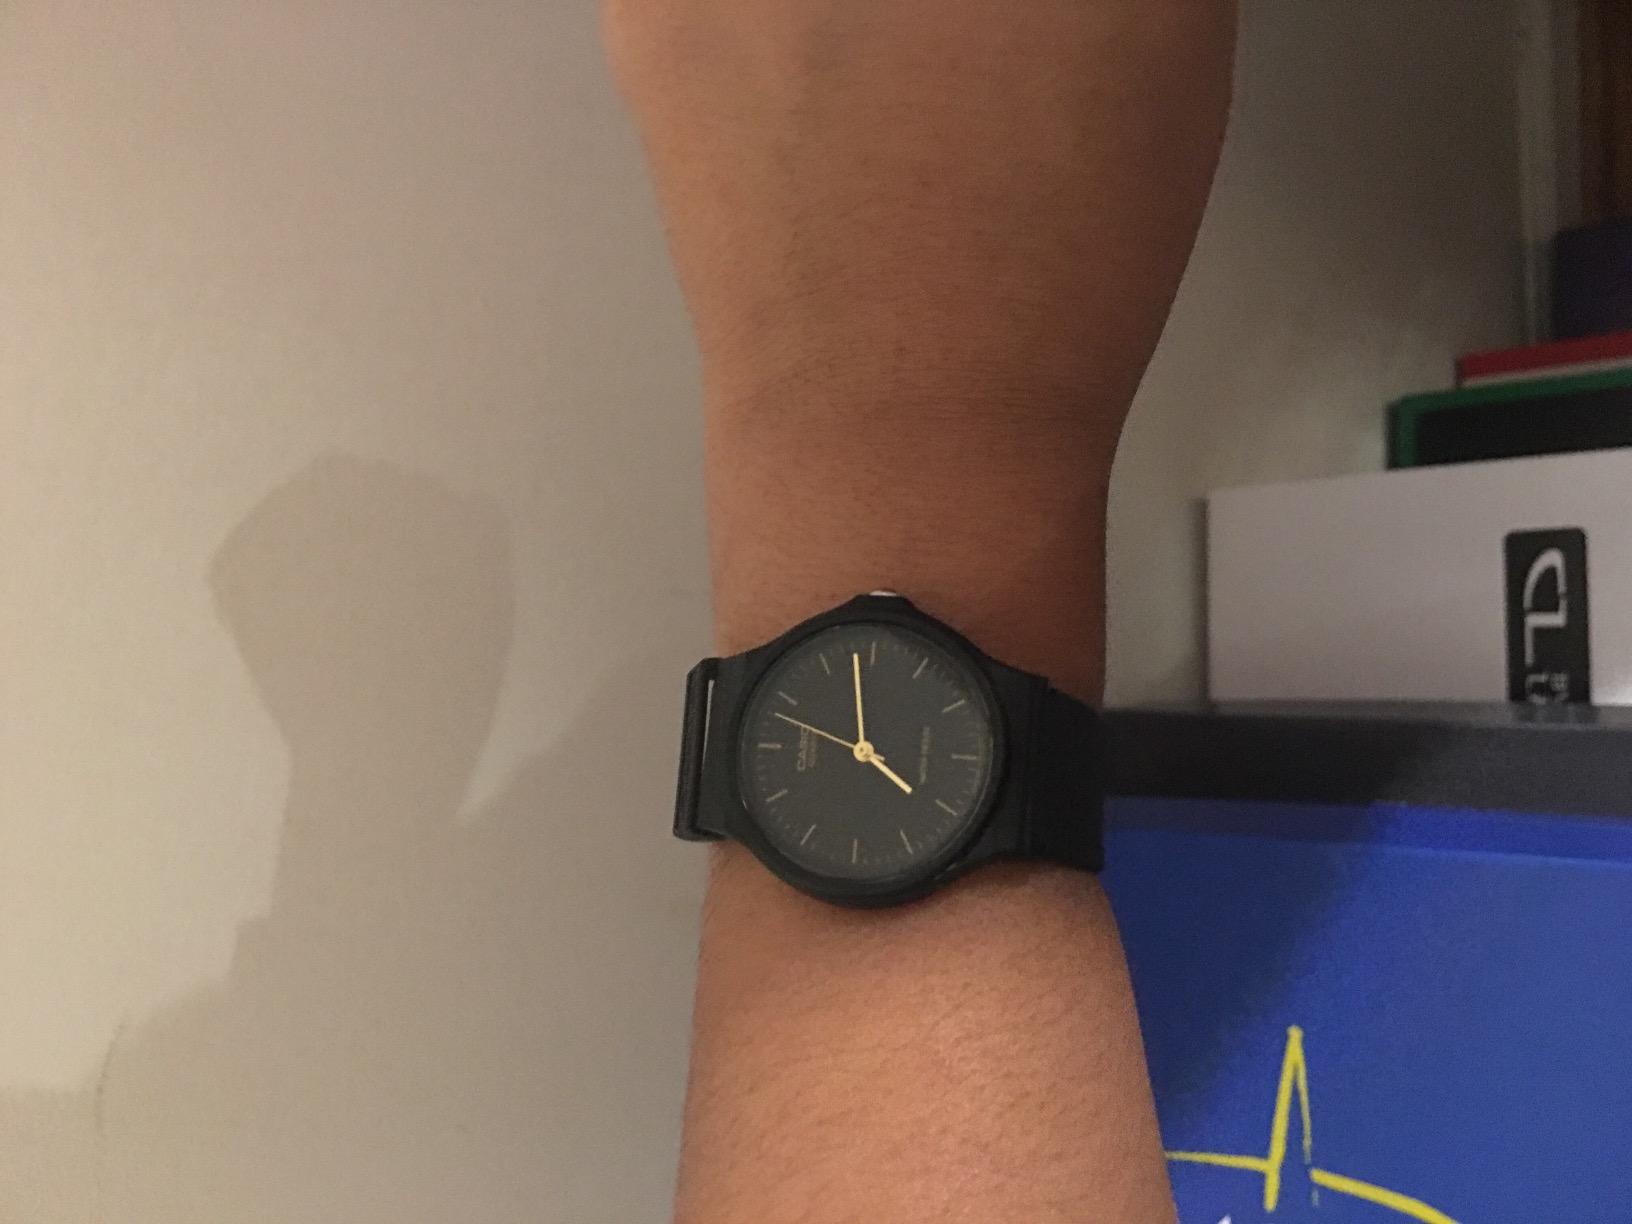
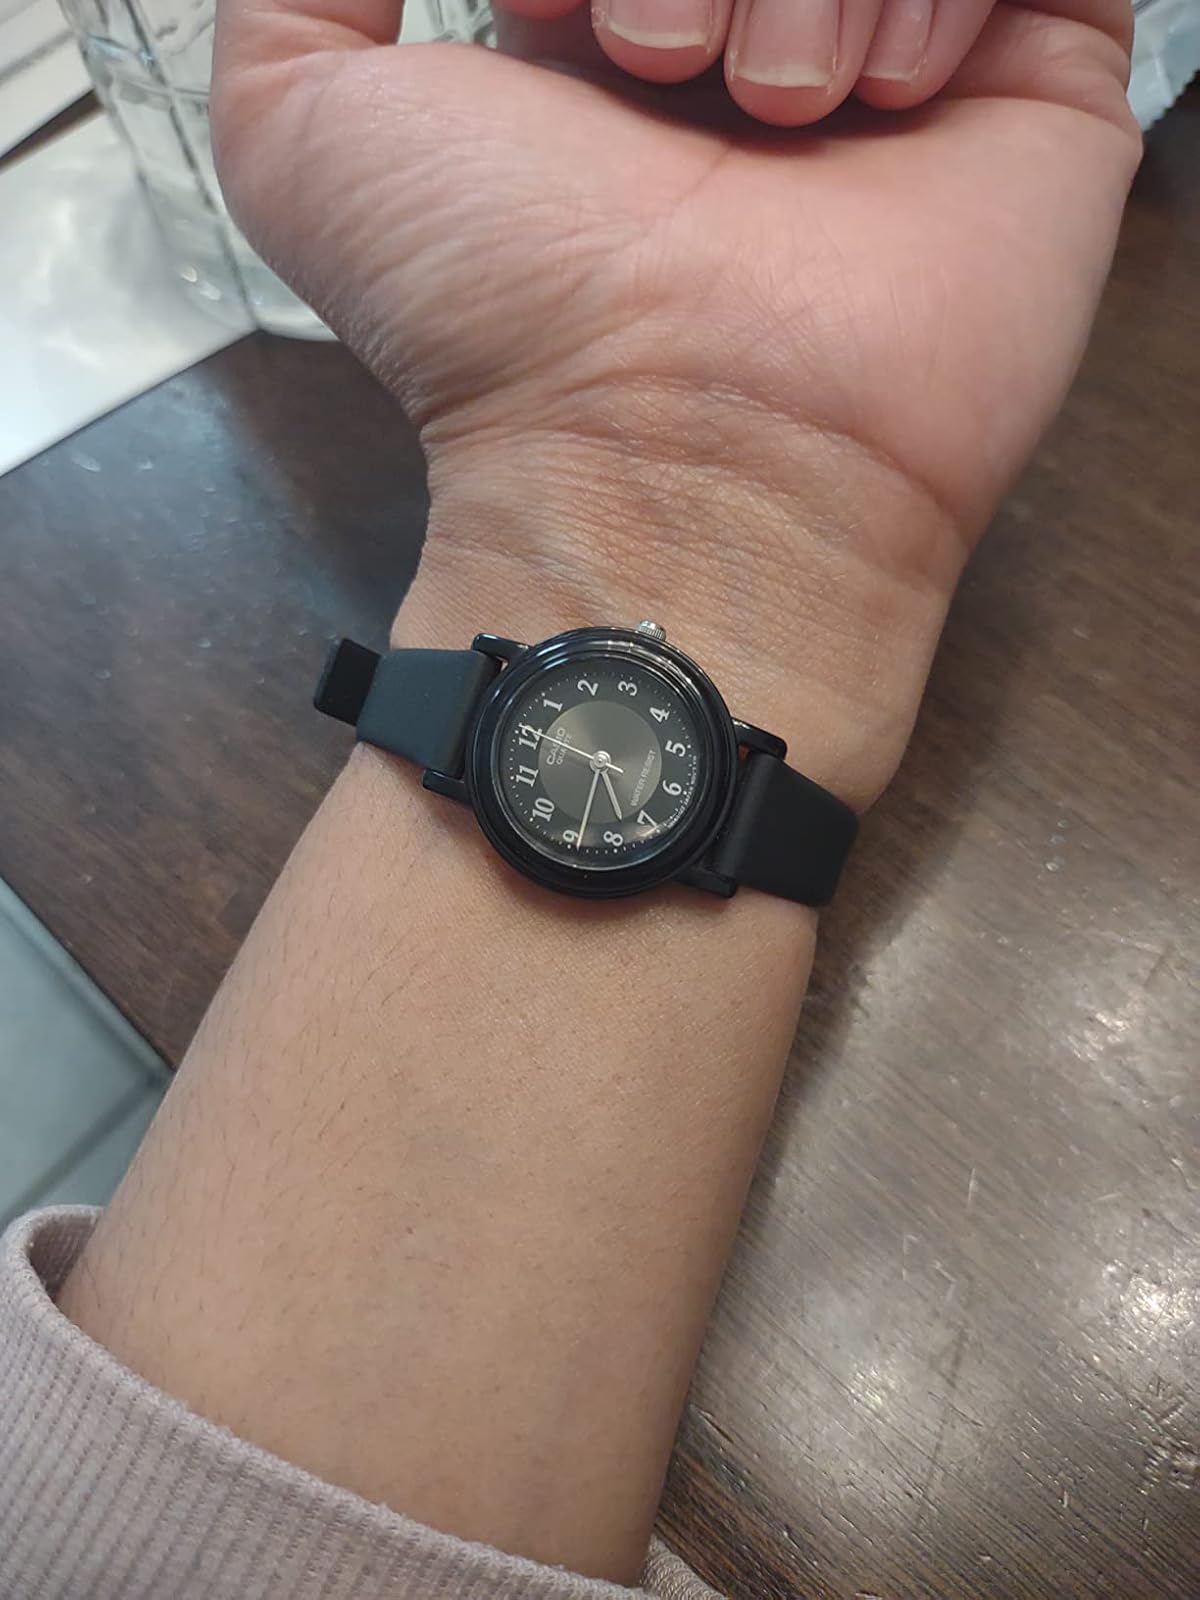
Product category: accessories_watch
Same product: no